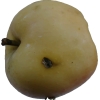
Label: apple